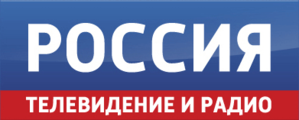
VGTRK est un groupe russe de médias fondé le 14 juillet 1990.